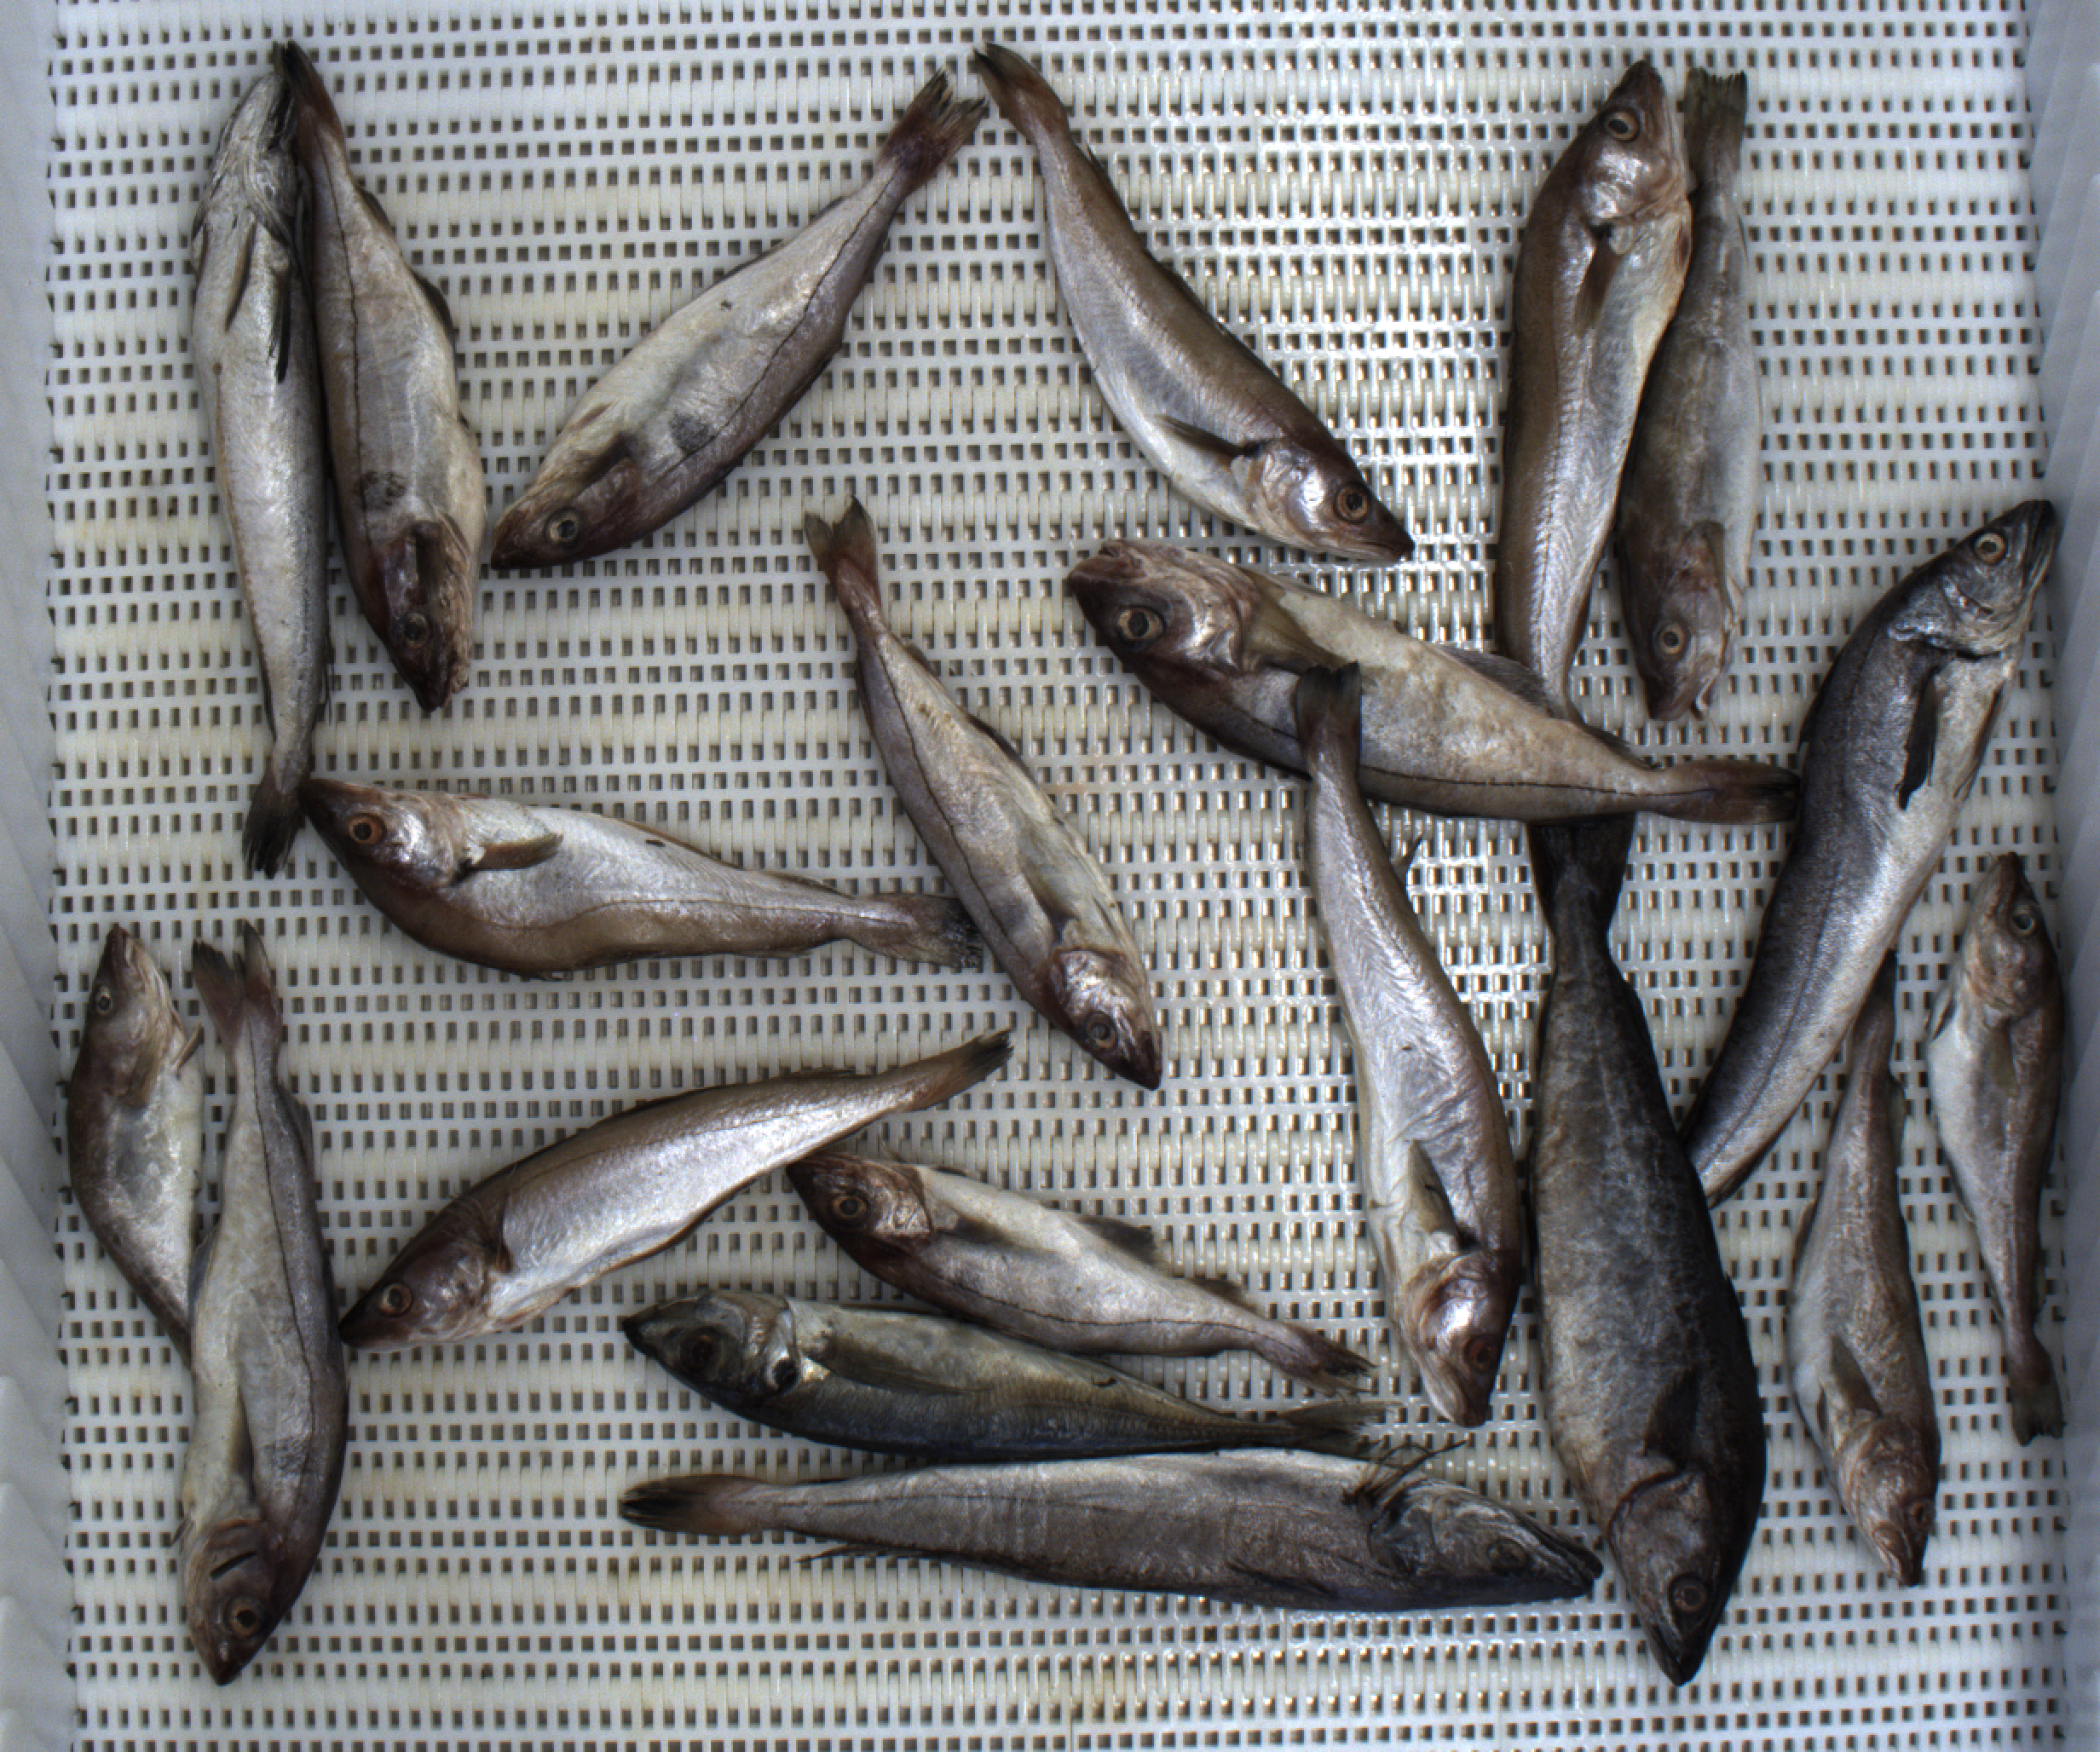
Total fish: 20
Cod: 4
Haddock: 6
Whiting: 5
Hake: 3
Horse mackerel: 1
Saithe: 1
Other: 0